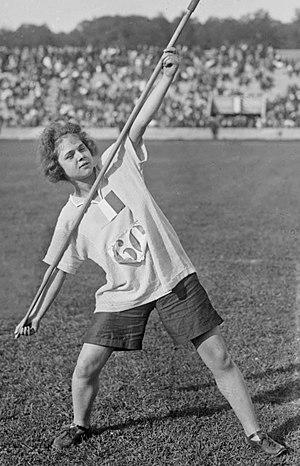
Yvonne Gancel est une athlète française des années 1920, spécialiste du lancer du javelot.